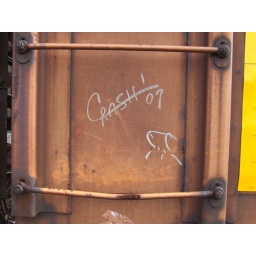
crash/ cat in the hat